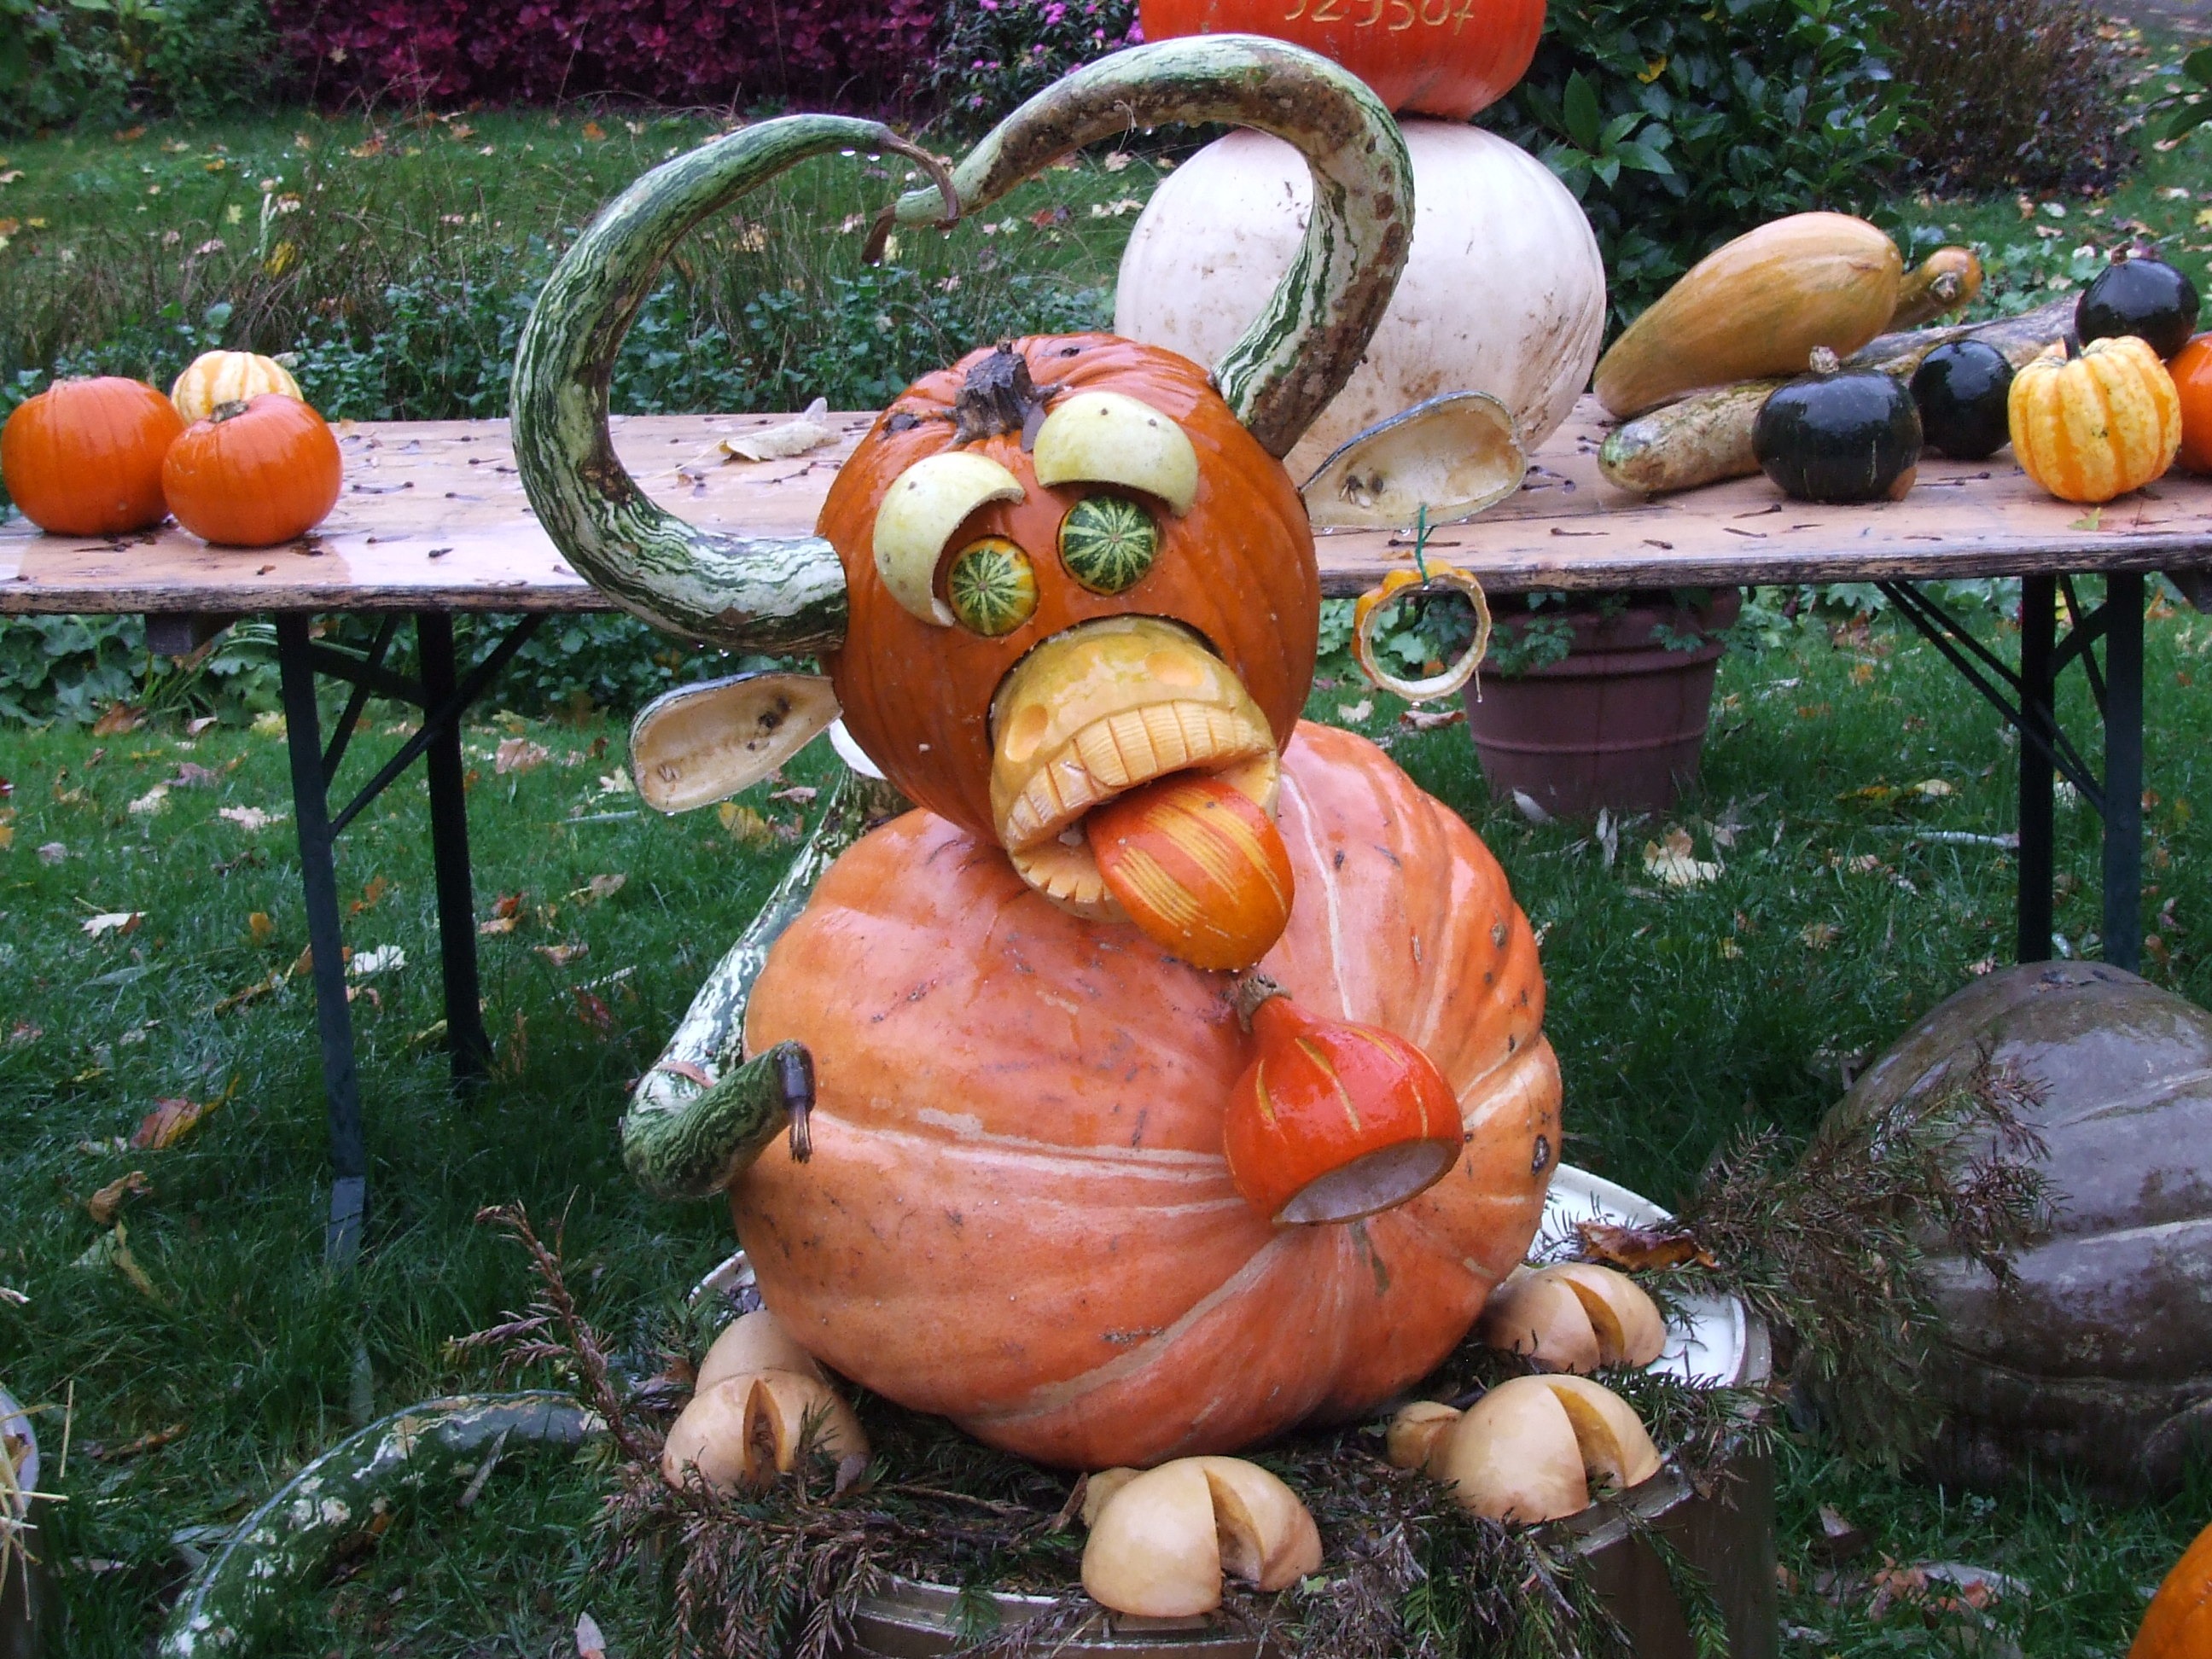
statue, autumn, pumpkin, holiday, gourd, sculpture, carving, pumpkins, pumpkin art, ludwigsburg germany, bl hendes baroque, pumpkin cow